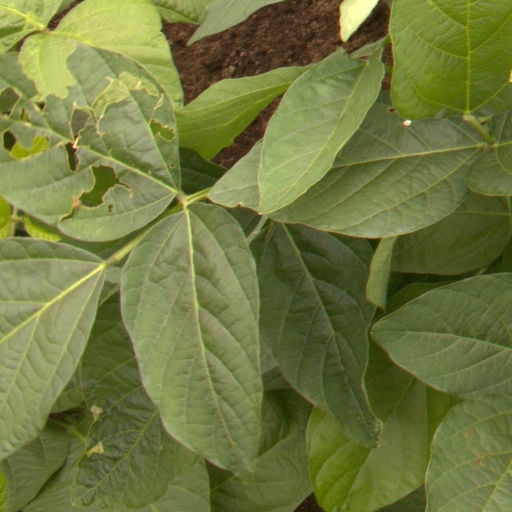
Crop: soybean